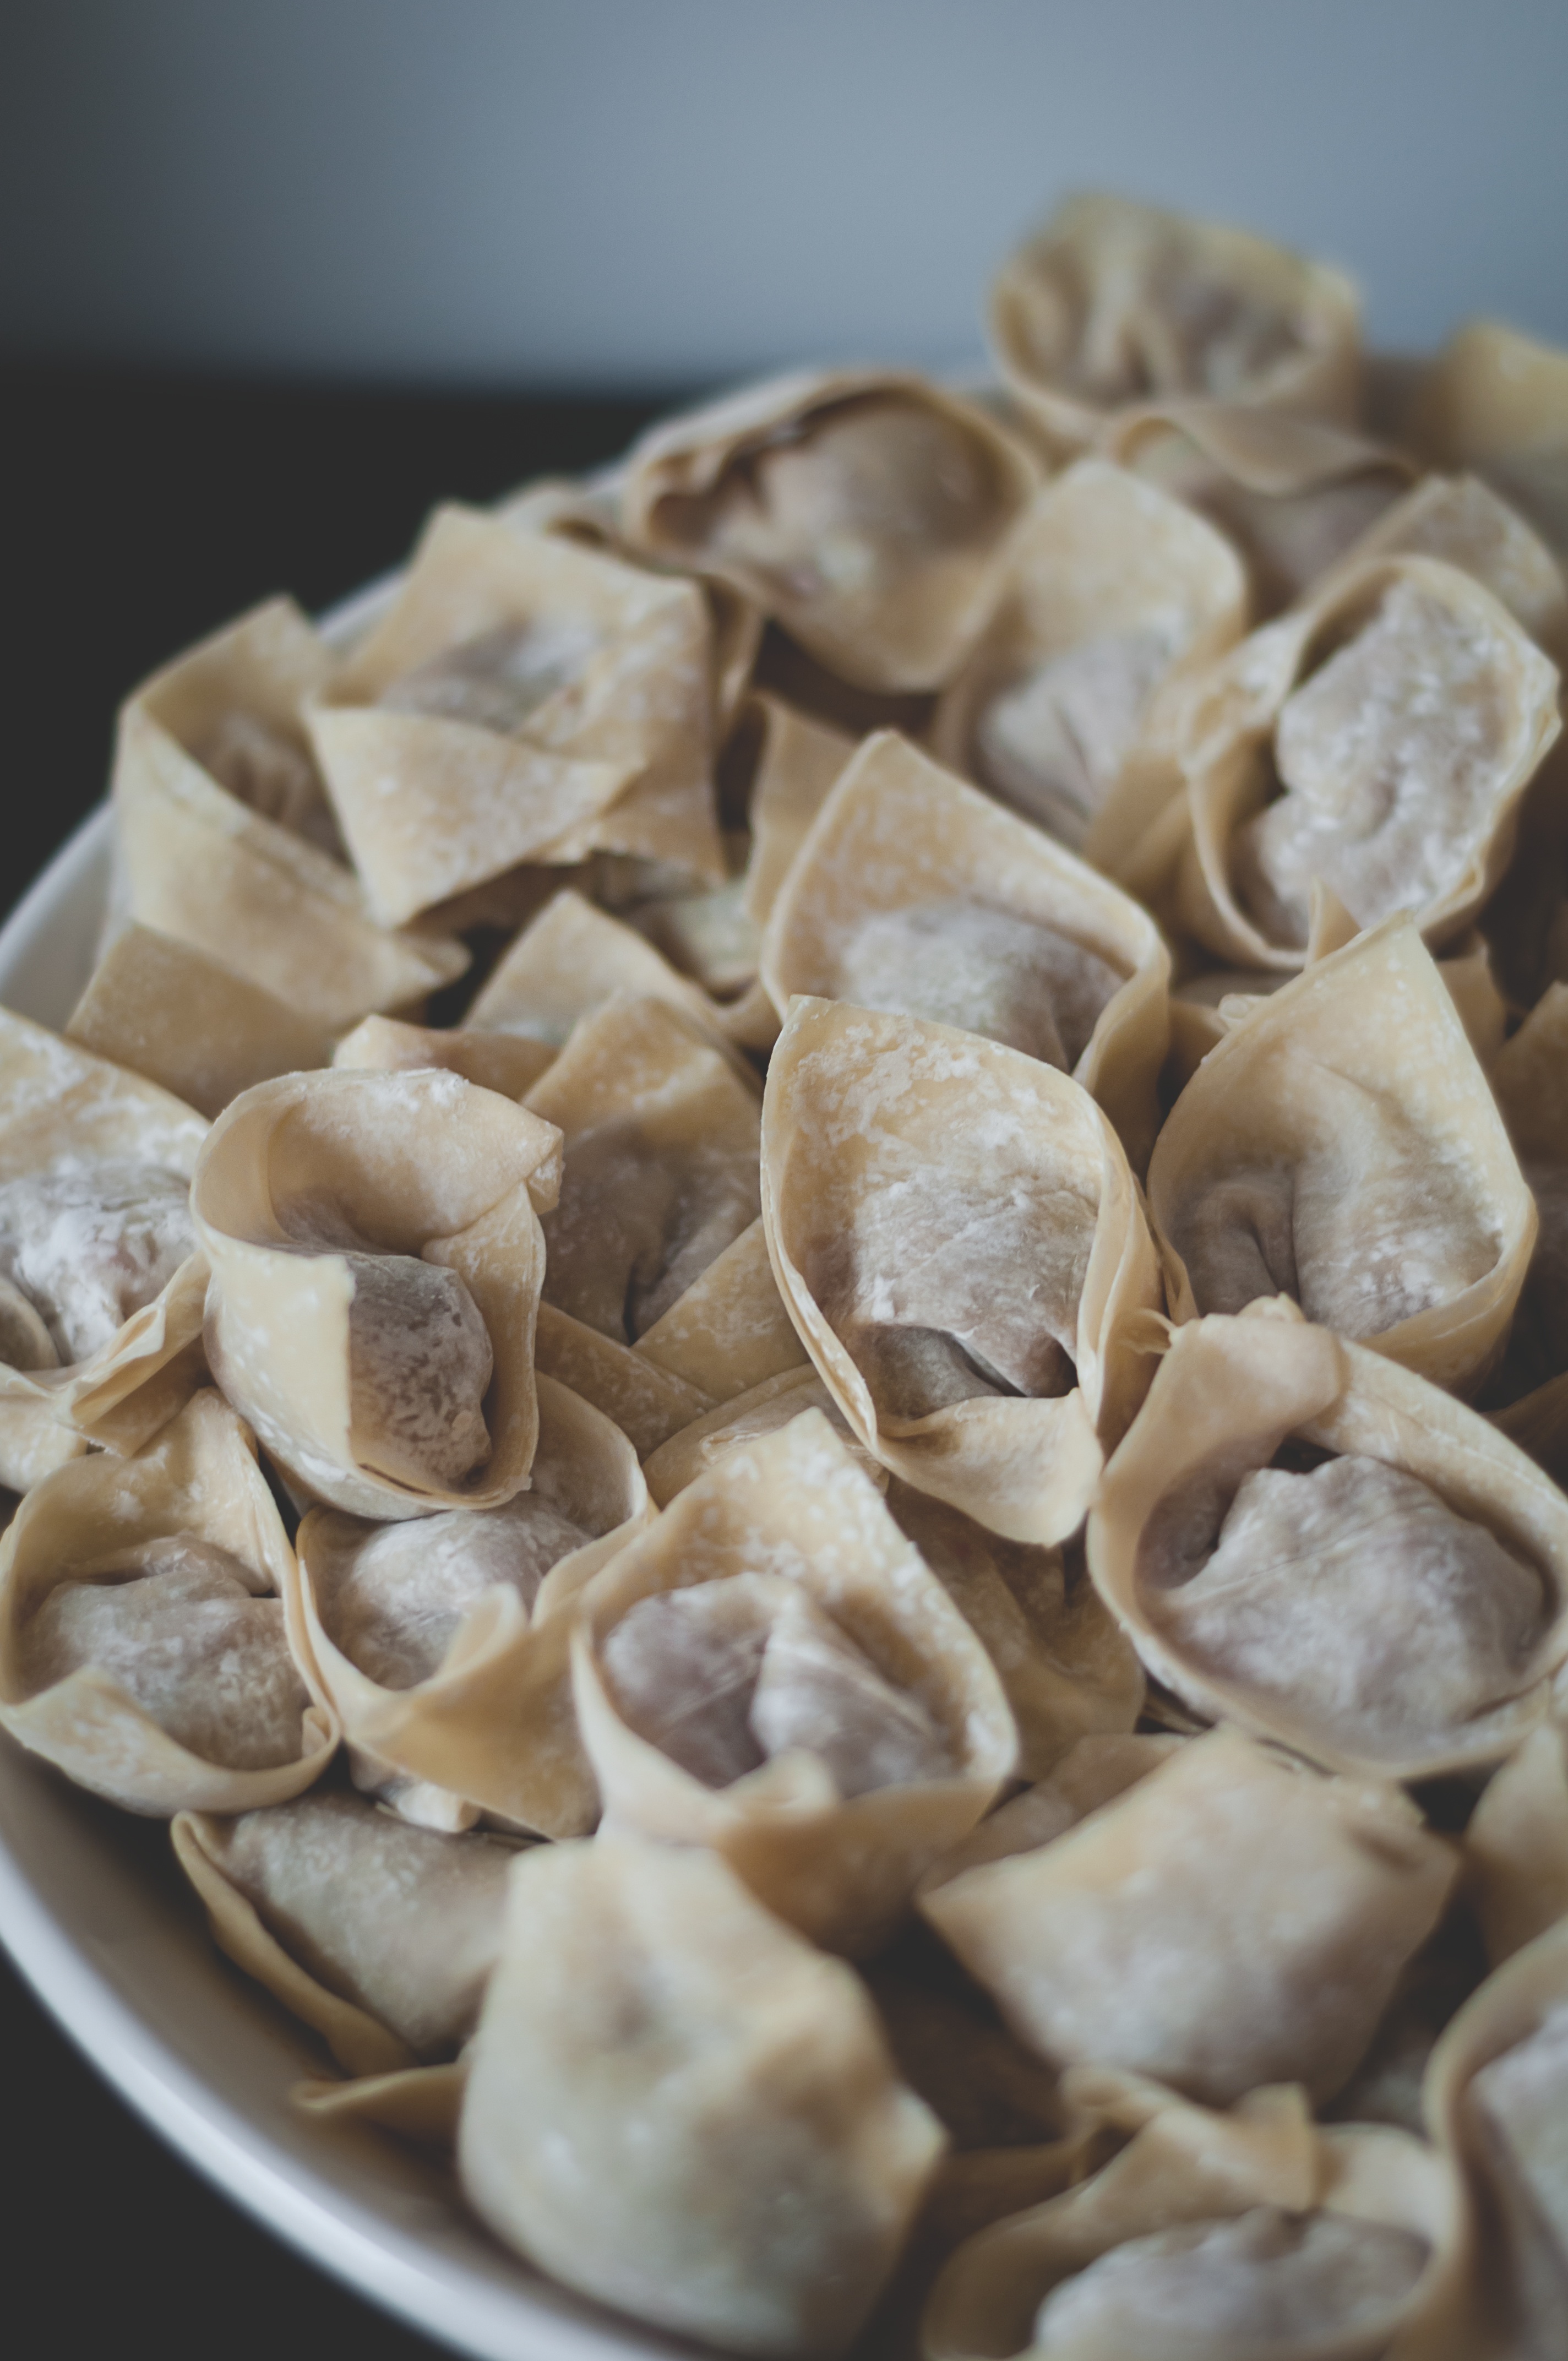
dish, food, produce, mushroom, cuisine, dumpling, oyster mushroom, chinese food, edible mushroom, pelmeni, khinkali